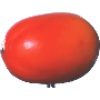
Label: Kaki 1